James M. Rutter

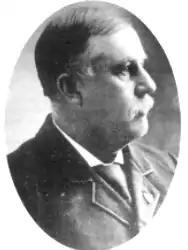

James May Rutter (May 13, 1841 – November 23, 1907) was an American soldier who fought for the Union Army during the American Civil War. He received the Medal of Honor for valor.